Cinema of Finland

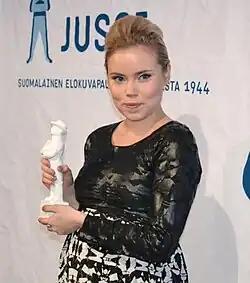
Sara Melleri, a Finnish actress.

The old guard of the previous film-making generation was symbolically thrown from the throne in the beginning of 1980 by a Finnish-Soviet co-production, "Borrowing Matchsticks", followed by Tapio Suominen's "Täältä tullaan, elämä!". Edvin Laine and Mikko Niskanen made their last movies, and the decade saw nearly 30 directorial debuts, including movies from Mika & Aki Kaurismäki, Markku Lehmuskallio, Pirjo Honkasalo, Taavi Kassila, Janne Kuusi, Matti Kuortti, Matti Ijäs, Olli Soinio, Lauri Törhönen, Claes Olsson, Veikko Aaltonen, and Pekka Parikka.